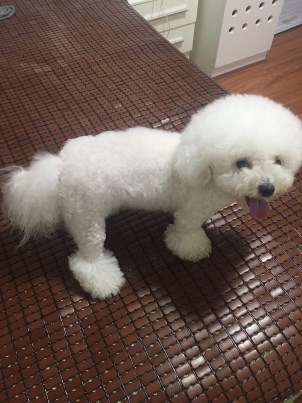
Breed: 3083-n000117-Bichon_Frise